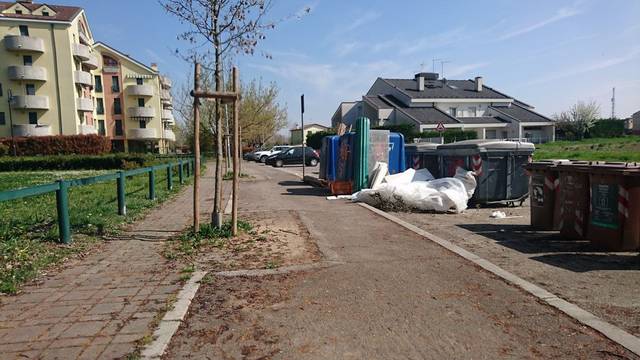
Region: Italy
Coordinates: 45.399, 11.908